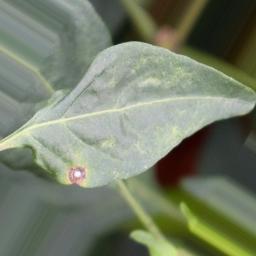
Label: cercospora